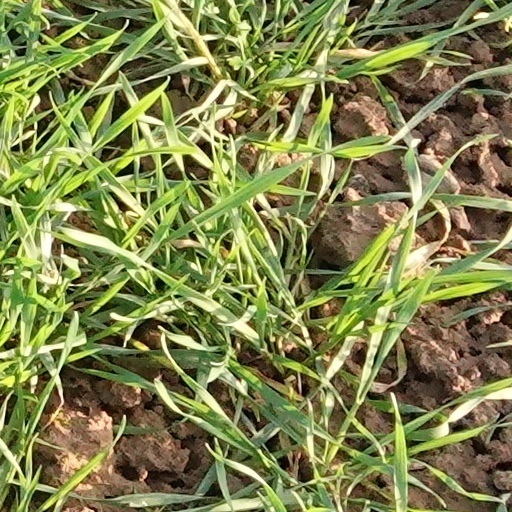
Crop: wheat